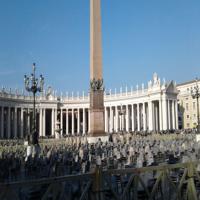
Weather: sun or clear